The Girl with the Dragon Tattoo (2009 film)

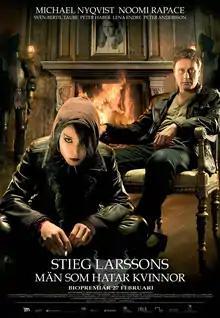
Swedish theatrical release poster

The Girl with the Dragon Tattoo is a 2009 Swedish-Danish crime thriller film with German co-production directed by Niels Arden Oplev from a screenplay by Rasmus Heisterberg and Nikolaj Arcel and produced by Søren Stærmose, based on the 2005 novel of the same name by Swedish writer Stieg Larsson, the first entry in his "Millennium" series. The film stars Michael Nyqvist and Noomi Rapace.